WLII-DT

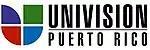
WLII's logo from 2002 to December 31, 2012

In 2002, Univision entered into a local marketing agreement with Raycom Media to operate WLII and WSUR-TV. At the time, WLII had a longtime local marketing agreement with another Puerto Rican station, WSTE (channel 7), which Univision honored. Both WLII and WSUR-TV were sold to Univision Communications in 2005; Univision bought WSTE at the end of 2007. Although Univision operated a second network, UniMás, in the mainland United States, WSTE remained an independent station. In 2005, WLII relocated from its studios in the Puerta de Tierra area of San Juan to a new facility in Guaynabo.